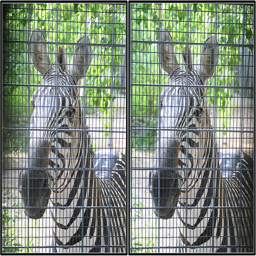
Two pictures of a captive zebra placed side by side.
Two striped zebras are looking through a fence.
Zebra behind a gated fence at a zoo
Two photos of a zebra in a zoo behind a metal mesh fence.
Two shots of a zebra looking from behind a fence